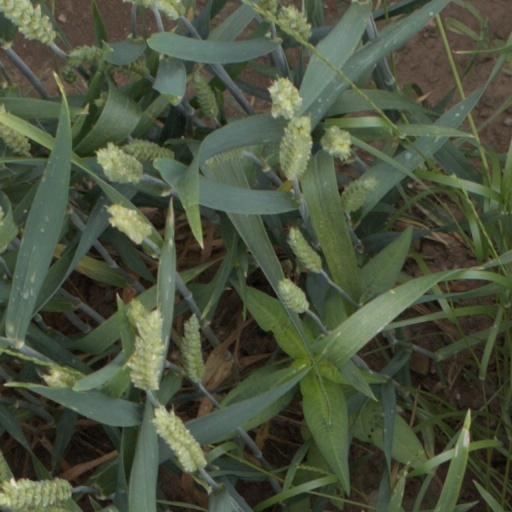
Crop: wheat